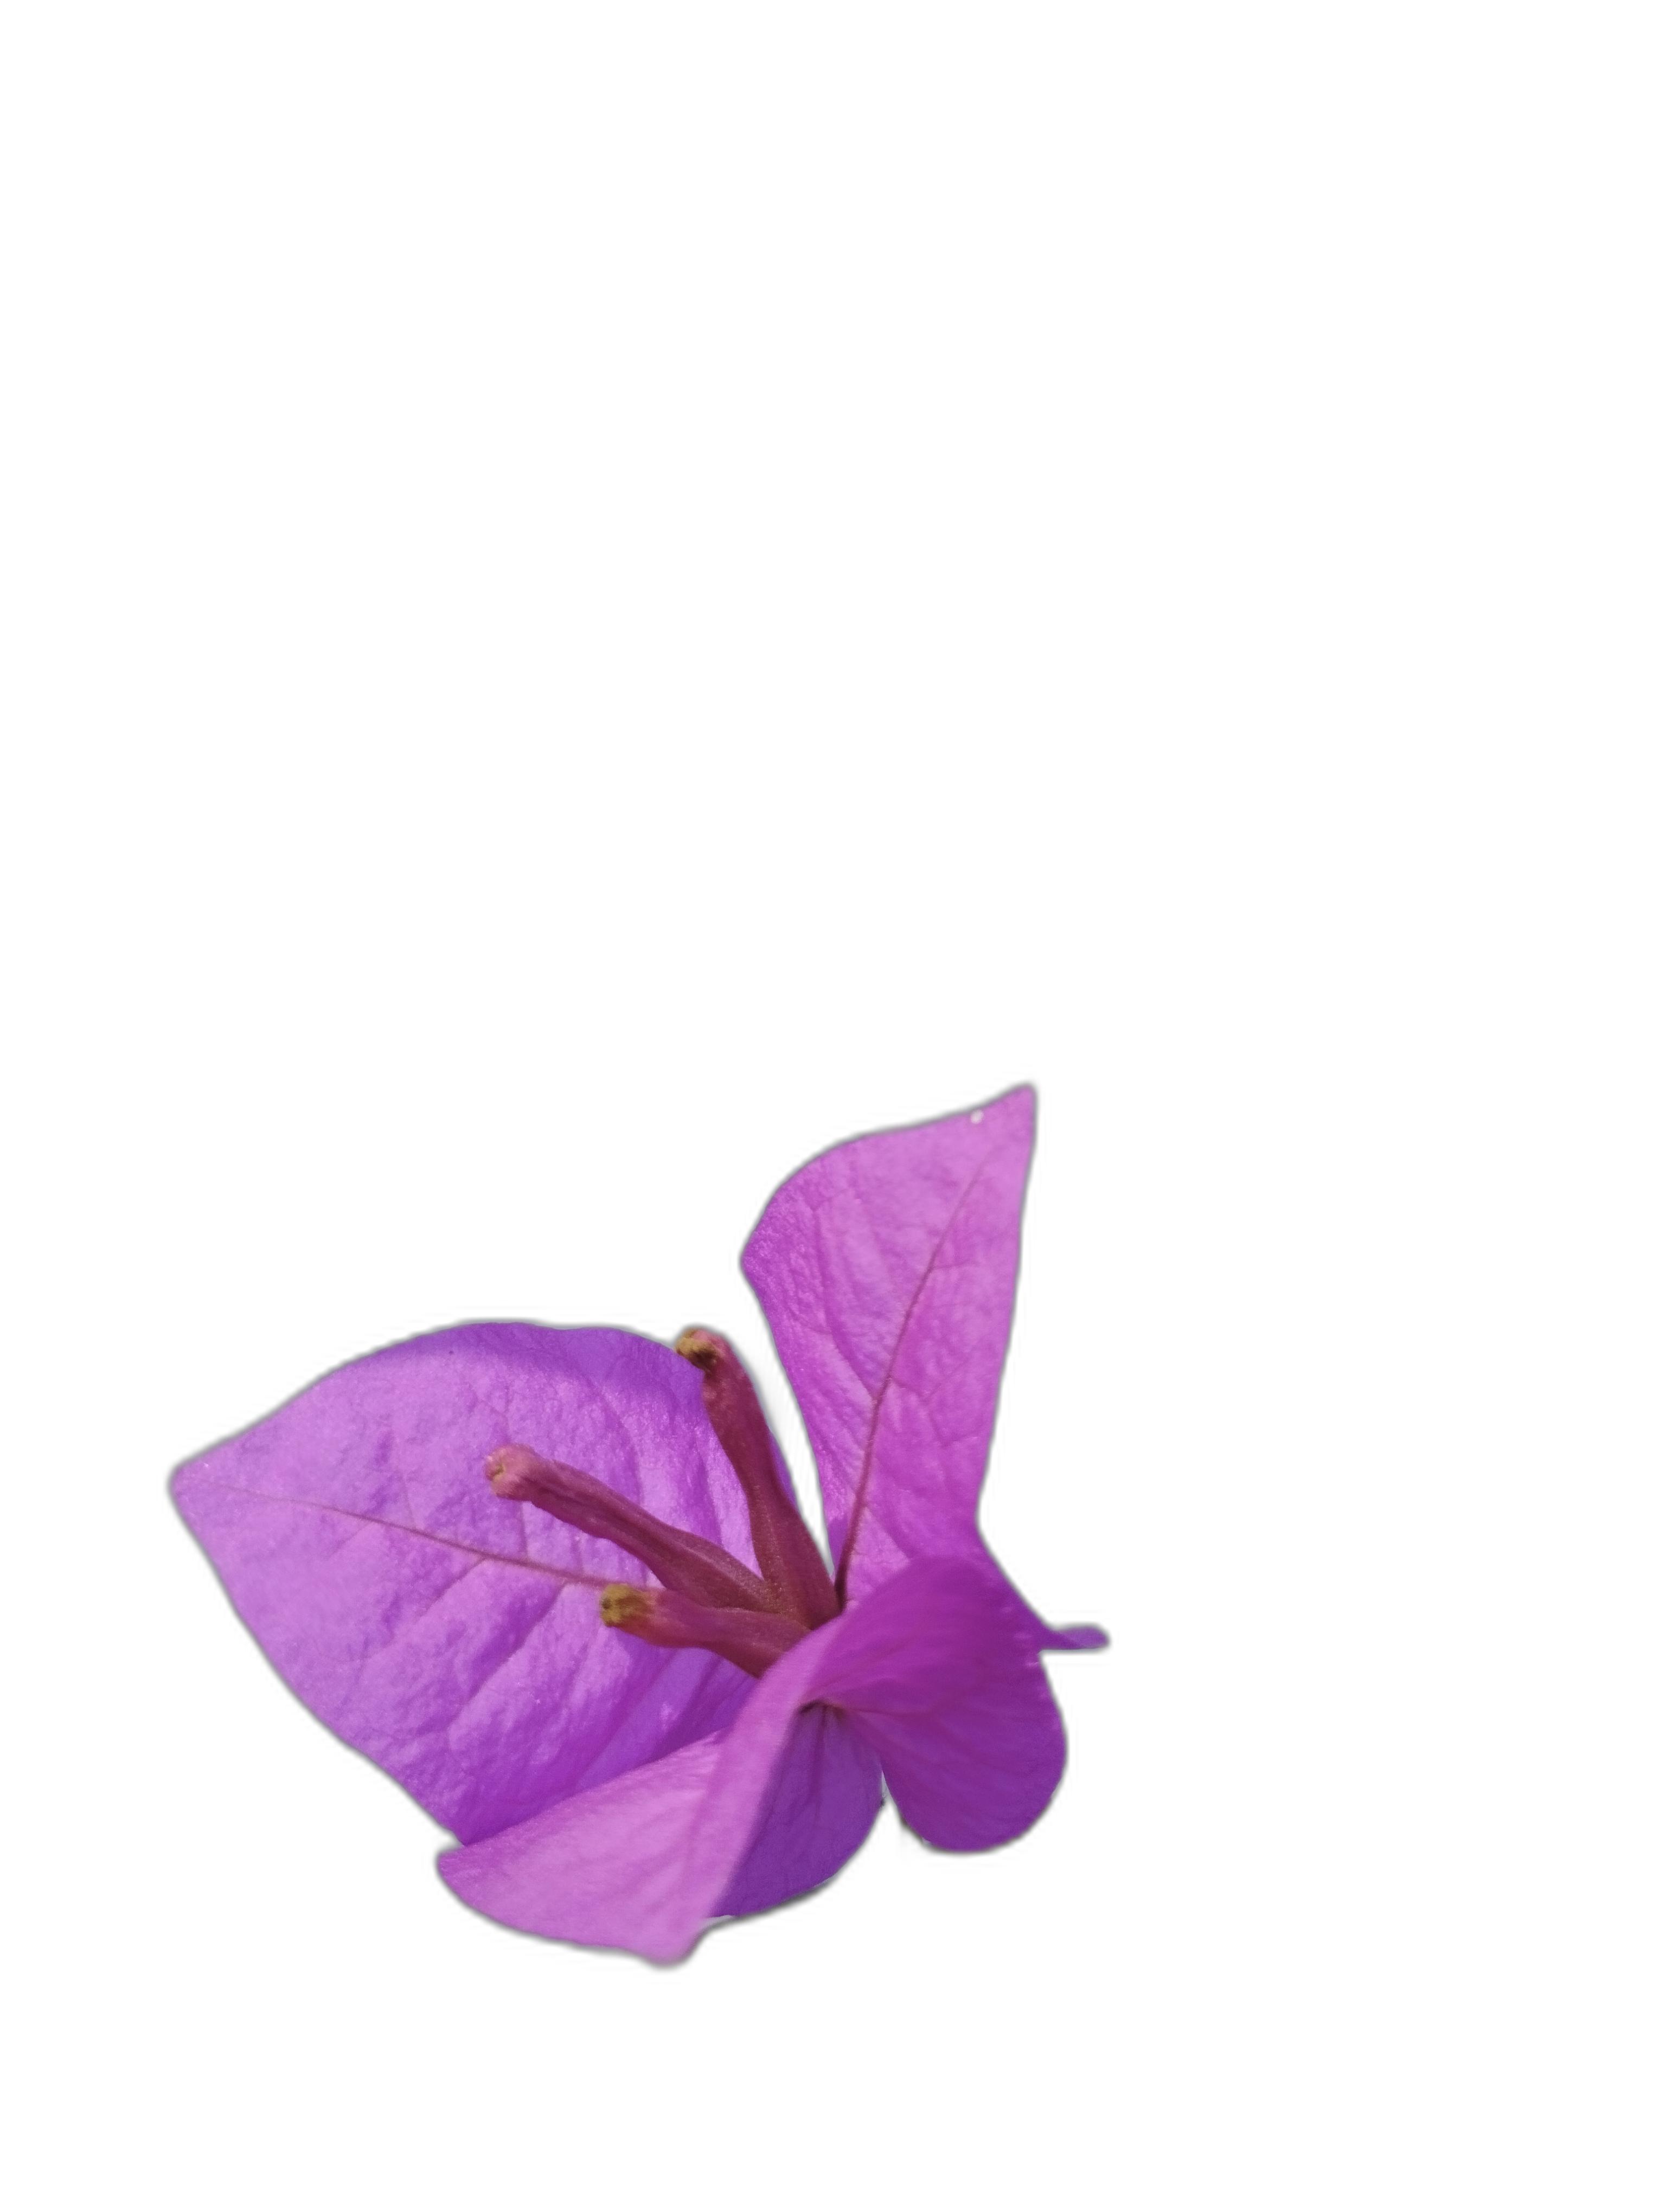
Label: Bougainvillea